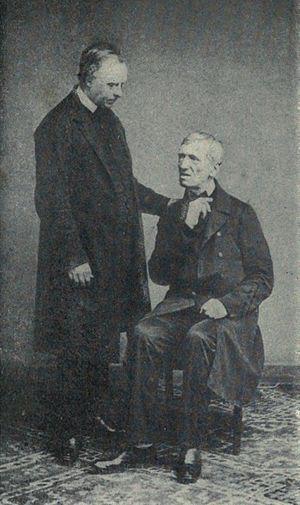
Ambrose St. John, né en 1815 à Londres et mort le 24 mai 1875 à Birmingham, est un linguiste et ecclésiastique anglican britannique converti au catholicisme en 1845. Il est principalement connu pour sa grande proximité avec le bienheureux cardinal John Henry Newman.